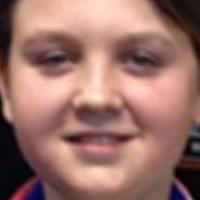
Age group: age 11-20